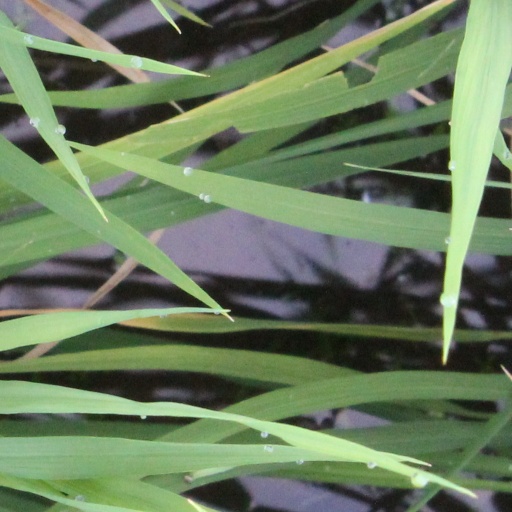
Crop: rice